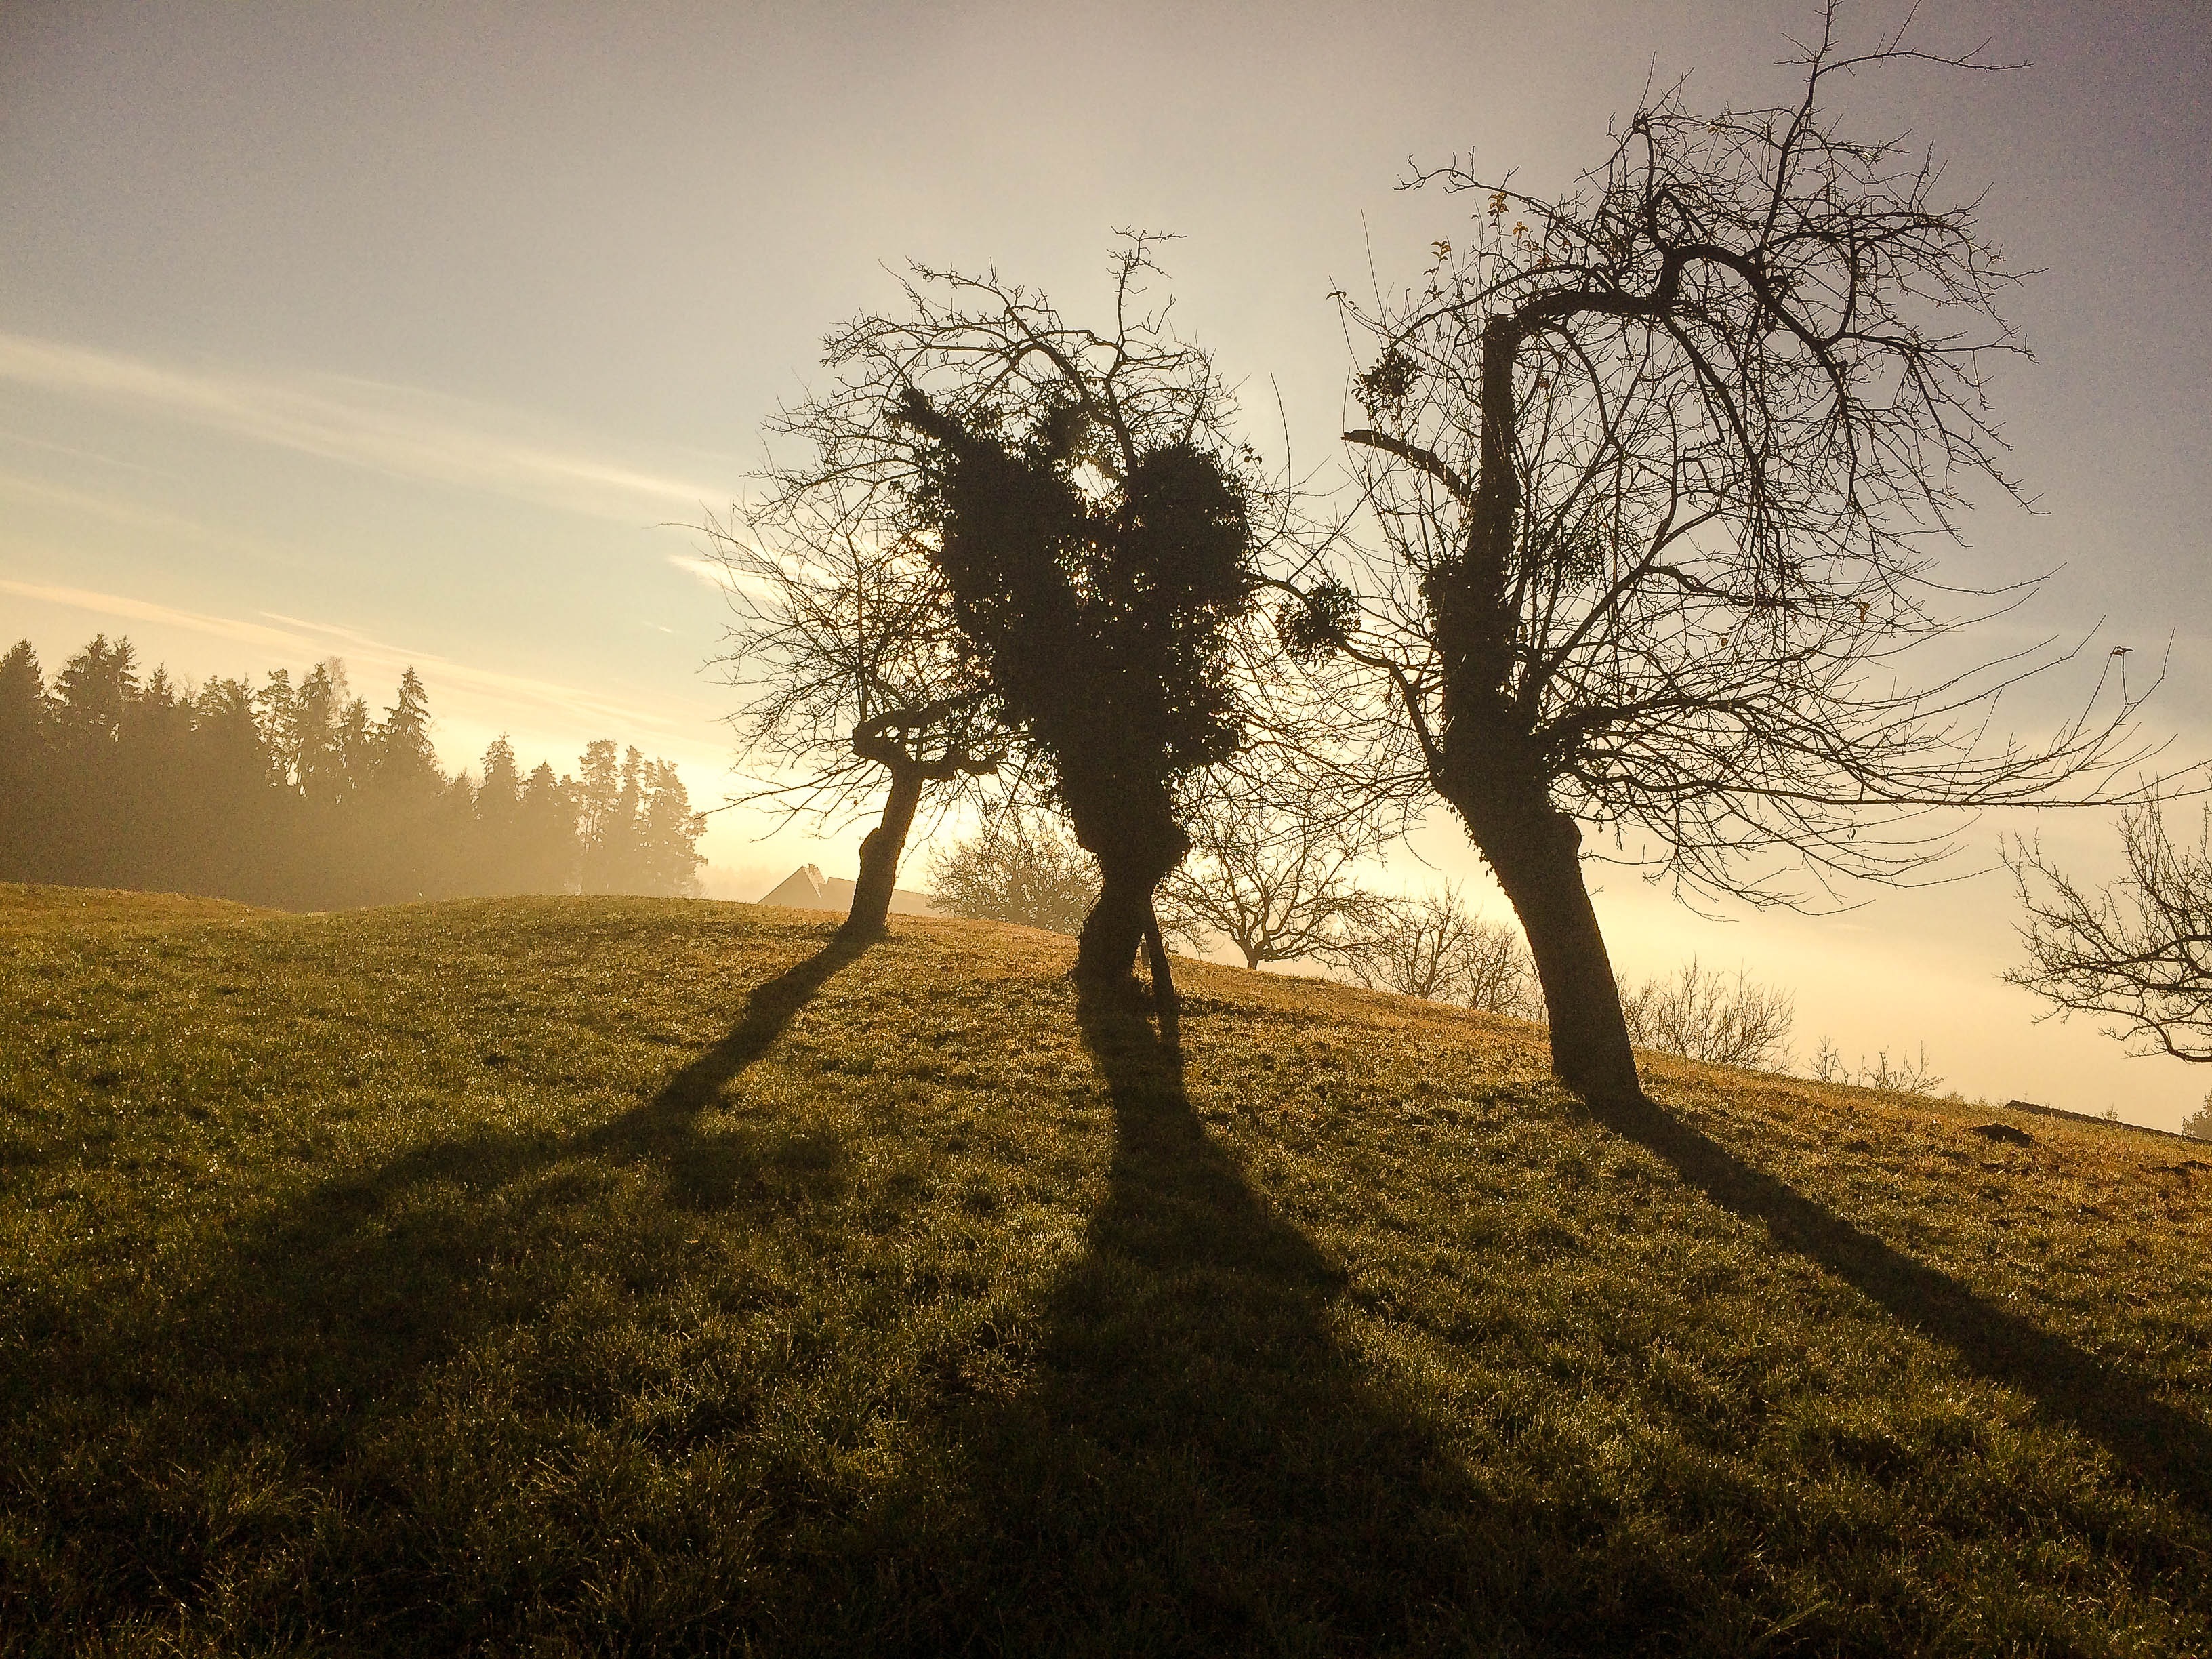
landscape, tree, nature, grass, horizon, branch, winter, plant, sky, sun, sunrise, sunset, mist, field, sunlight, morning, hill, dawn, dusk, evening, autumn, shadow, soil, season, savanna, trees, mood, back light, rural area, natural environment, atmospheric phenomenon, woody plant